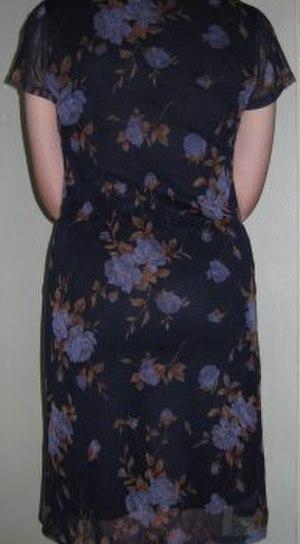
Le rembourrage de hanches et de fesses est réalisé par certaines personnes transgenres, notamment les personnes transsexuelles et travesties. Il est utilisé pour augmenter la taille apparente des hanches et des fesses pour ressembler à celles d'une femme cisgenre et/ou assignée. Le rembourrage est destiné à améliorer le passing en tant que femme, en modifiant le rapport taille-hanche apparent, et le rapport épaules-hanches. Cette technique est souvent utilisée par les drag-queens pour créer l'illusion d'une silhouette féminine, souvent exagérée, pour une appréciation comique.